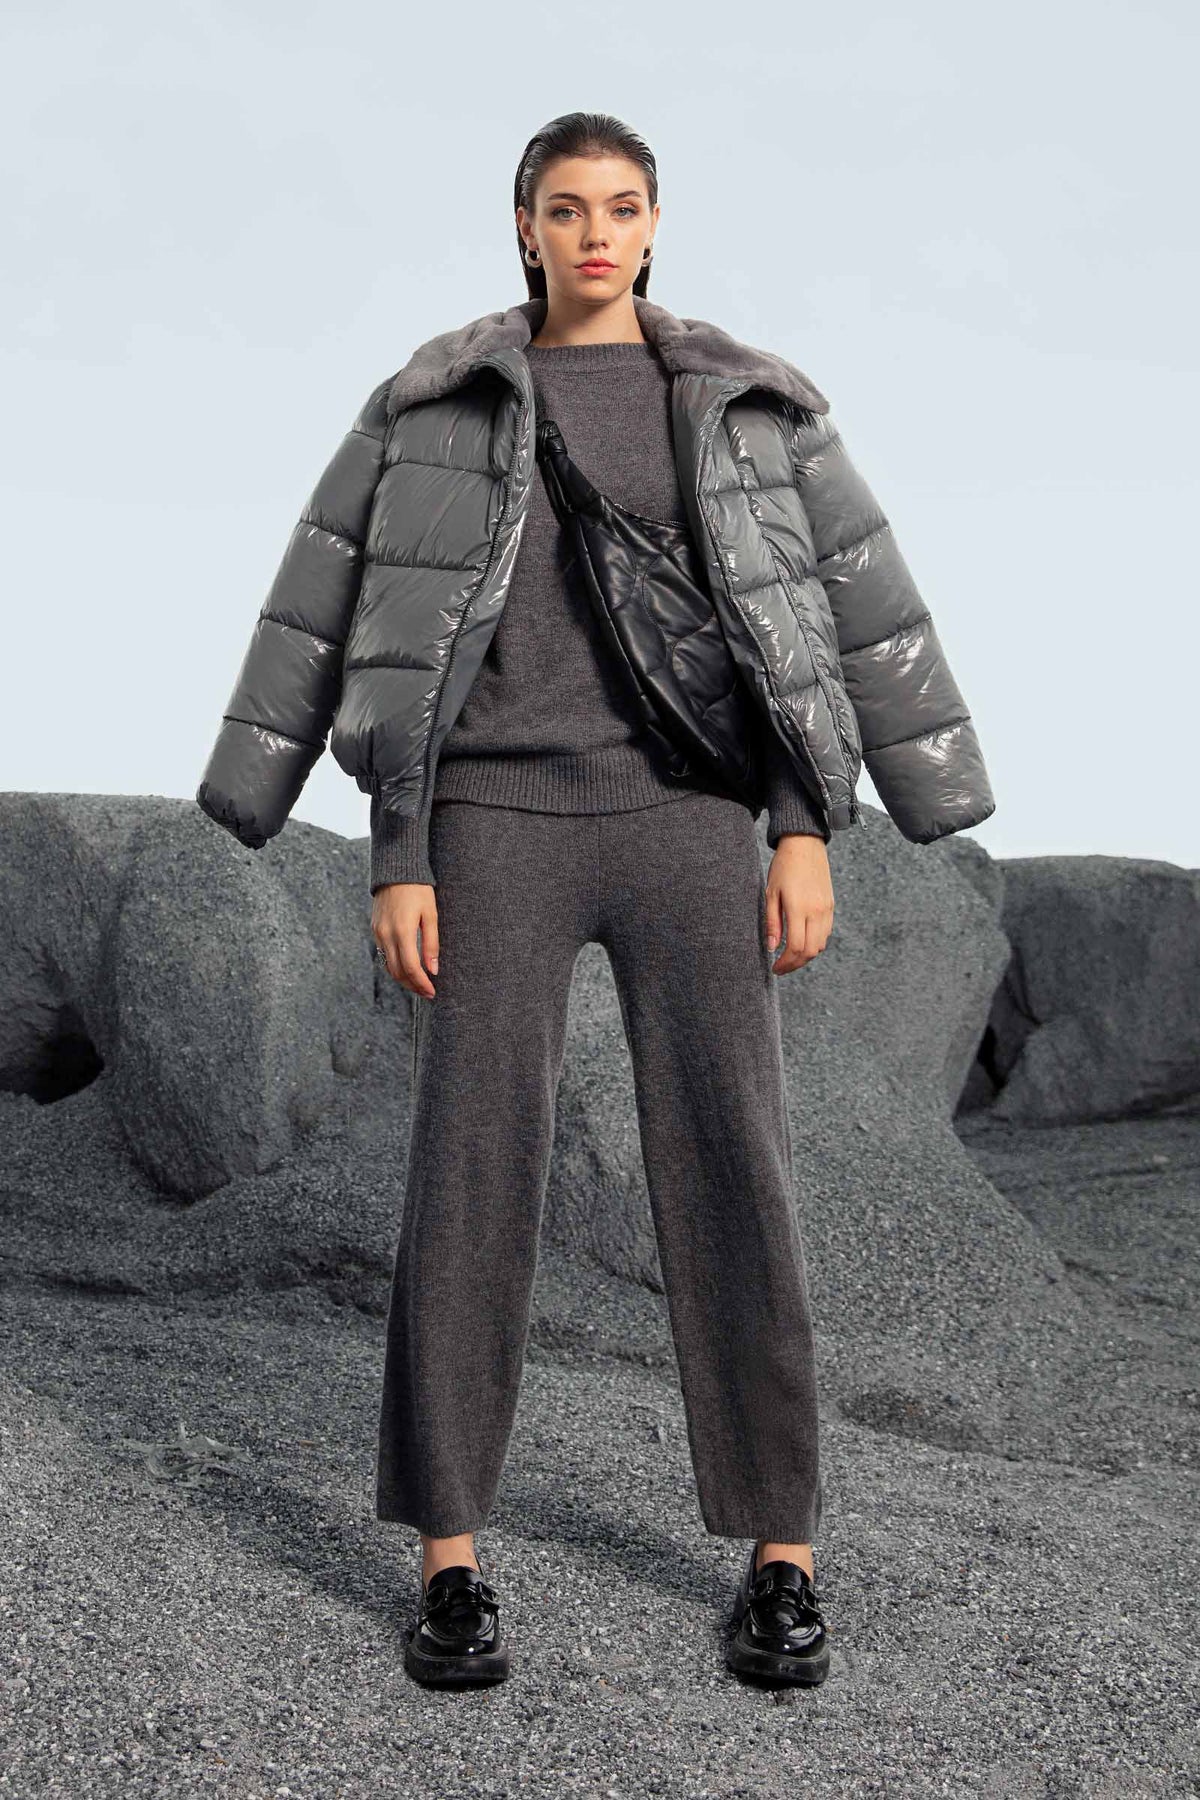
grey faux fur trim puffer jacket